Inverted World

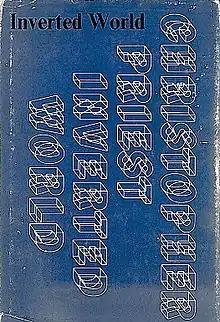
First UK edition

Inverted World ("The Inverted World" in some editions) is a 1974 science fiction novel by British writer Christopher Priest (1943–2024). The novel's basic premise was first used in the short story "The Inverted World" included in "New Writings in SF 22" (1973), which had different characters and plot. In 2010, the novel was included in the SF Masterworks collection.